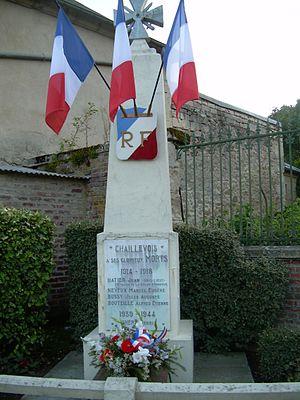
Monument aux Morts de Chaillevois
Chaillevois est une commune française située dans le département de l'Aisne, en région Hauts-de-France.